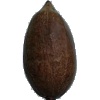
Label: Nut Pecan 1